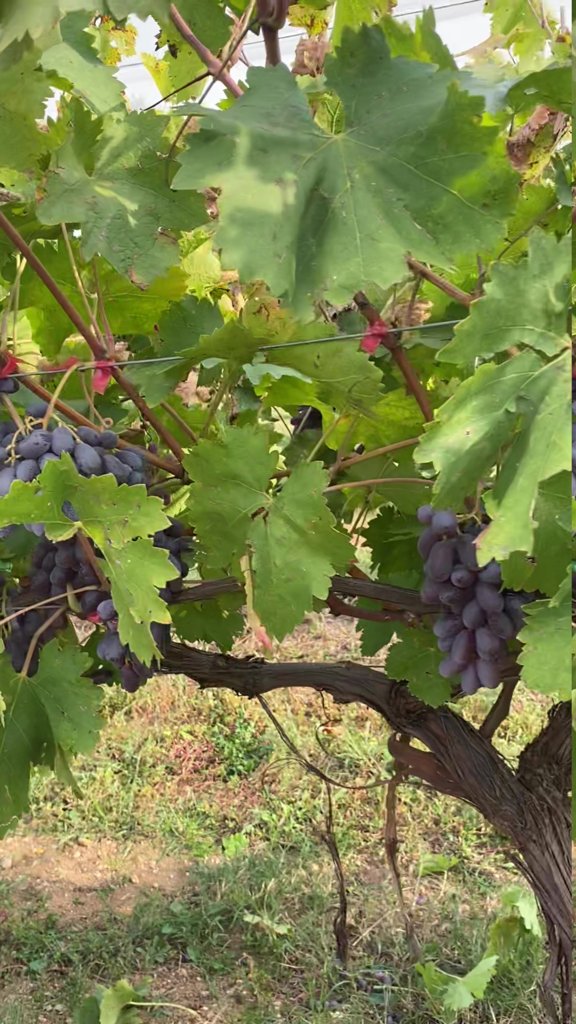
Berries visible: 62
Grape clusters: 5